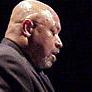
Age: 57